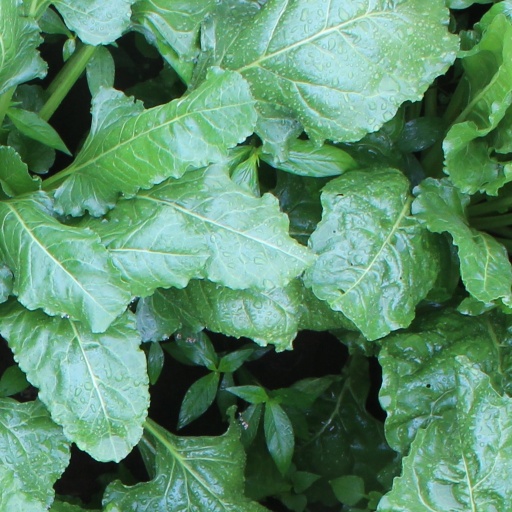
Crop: sugar beet